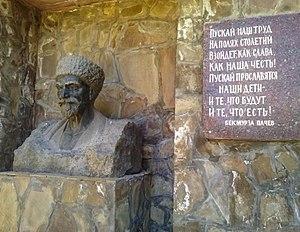
L'expression « littérature kabarde » se réfère à la littérature du peuple kabarde. Parler de littérature kabardo-tcherkesse, par allusion à la langue kabardo-tcherkesse, sous-entend que cette littérature est représentée par les traditions littéraires autonomes de deux peuples : les kabardes et les tcherkesses.